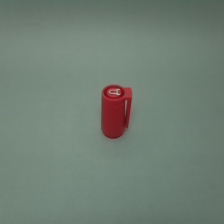
Color: red/orange/pink/fuchsia/brown
Cap type: standard cap